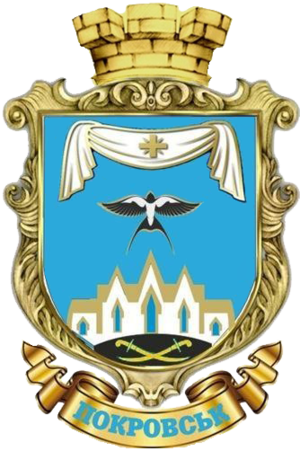
Pokrovsk est une ville de l'oblast de Donetsk, en Ukraine, et le centre administratif du raïon de Pokrovsk. Sa population s’élevait à 64 895 habitants en 2013.